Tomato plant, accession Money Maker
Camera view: horizontal (90 deg, fisheye); turntable rotation: 210 degrees
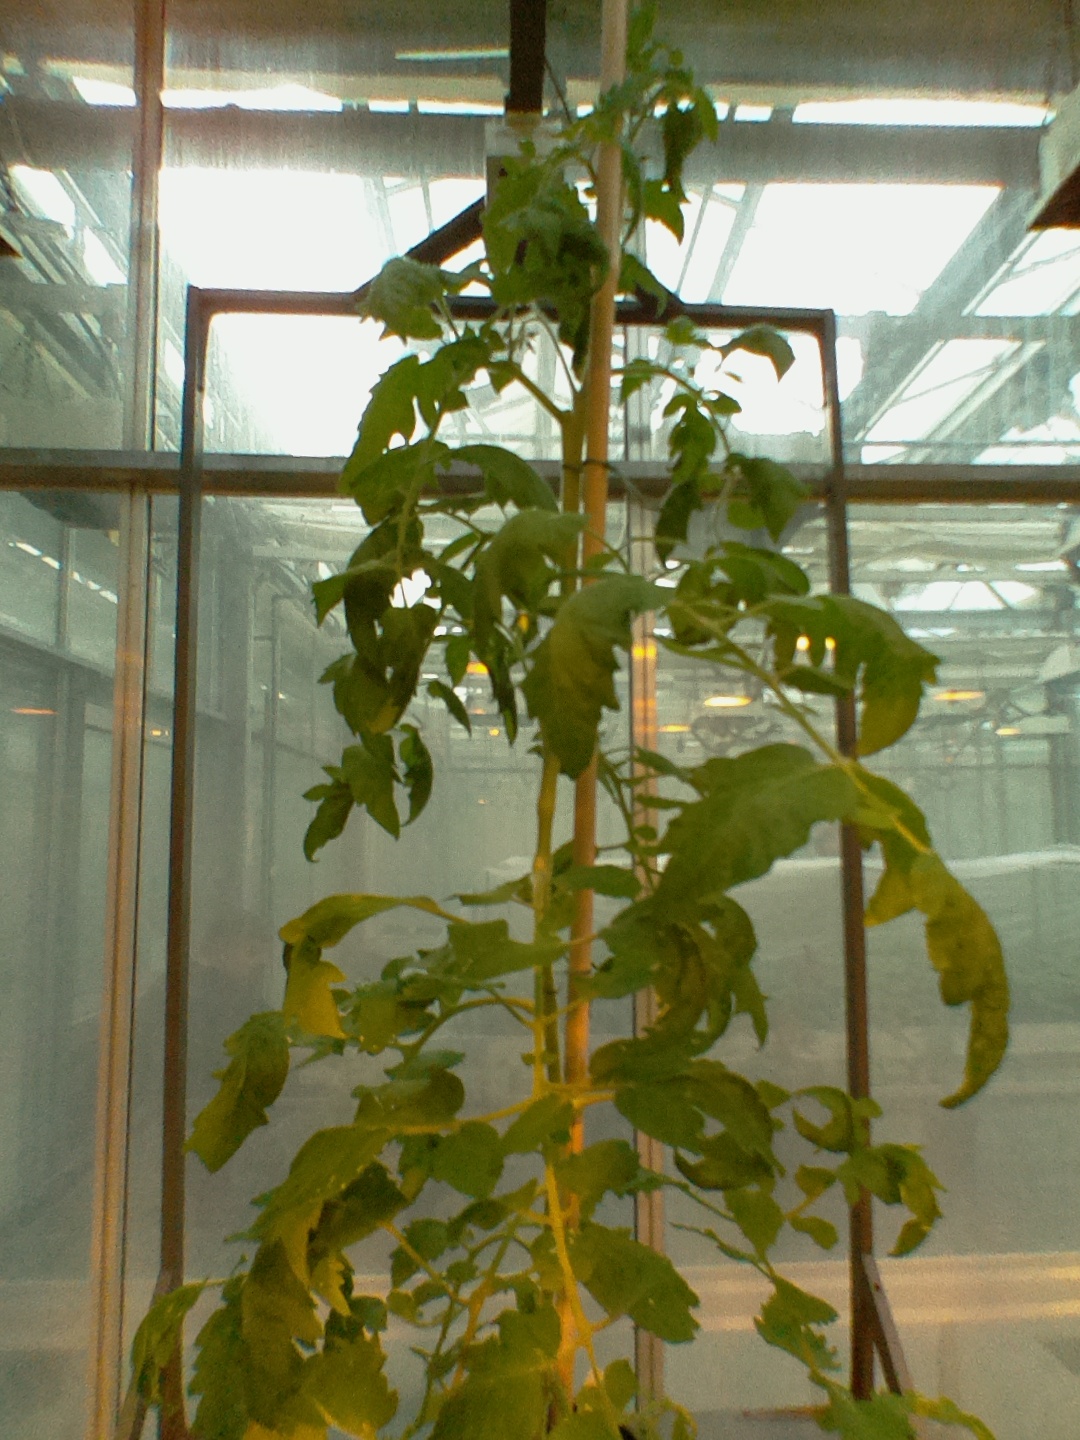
BBCH growth stage 67: Full flowering, 70%-80% of flowers open, more petals falling